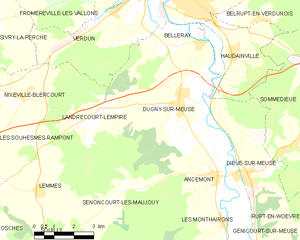
Dugny-sur-Meuse est une commune française située dans le département de la Meuse, en région Grand Est.